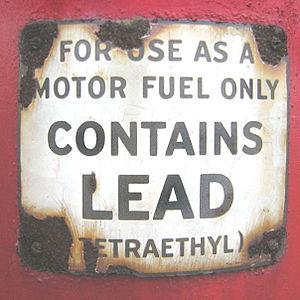
Ethyl Corporation ou Ethyl Corp ou Ethyl Gasoline Corporation est une société industrielle américaine d'additifs pour carburants.
Une station-service, ou essencerie dans plusieurs pays d'Afrique francophone, aussi appelée station essence, station d’essence, station à essence, ou encore pompe à essence est une infrastructure positionnée sur le bord d'une route ou d'une autoroute destinée principalement à fournir du carburant aux automobilistes. Le mot « station-service » est un calque de la locution anglaise.
Le tétraéthylplomb, ou plomb tétraéthyle ou tétraéthyle de plomb, est un liquide incolore, huileux, d'odeur caractéristique de formule brute Pb(C₂H₅)₄ et très toxique.